Oklahoma Baptist Bison

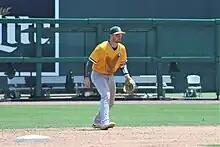
Brandon Brewer plays second base for the Oklahoma Baptist Bison

Oklahoma Baptist has had 15 Major League Baseball Draft selections since the draft began in 1965.